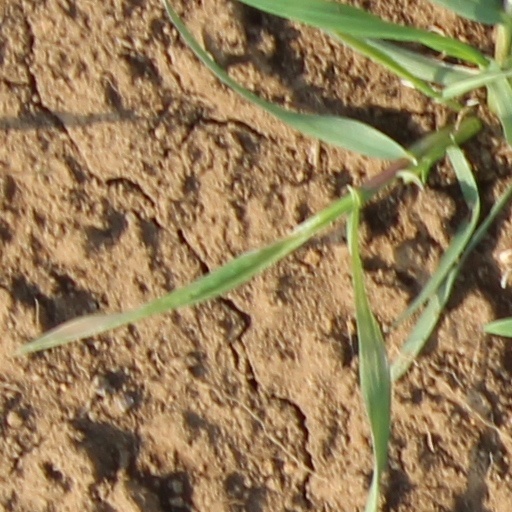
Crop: wheat